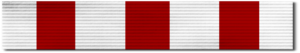
Lauri Karl Thorvald Malmberg en finnois né le 8 mai 1888 à Helsinki, mort le 14 mars 1948 à Helsinki est un militaire finlandais ayant combattu pour la Triplice durant la Première Guerre mondiale, puis dans les forces de libération de la Finlande. Il est ensuite général en chef de l'armée finlandaise.